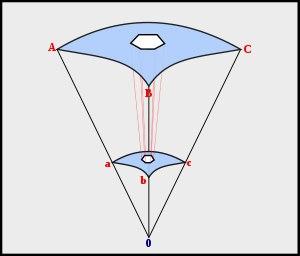
En mathématiques, un espace projectif est le résultat d'une construction fondamentale qui consiste à rendre homogène un espace vectoriel, autrement dit à raisonner indépendamment des proportionnalités pour ne plus considérer que des directions. Par exemple, l'espace projectif réel de dimension n, Pₙ, est l'ensemble des droites ou des directions de ℝⁿ⁺¹ ; formellement, c'est le quotient de ℝⁿ⁺¹\{0} par la relation d'équivalence de colinéarité. On peut munir ces espaces projectifs de structures additionnelles pour en faire des variétés.